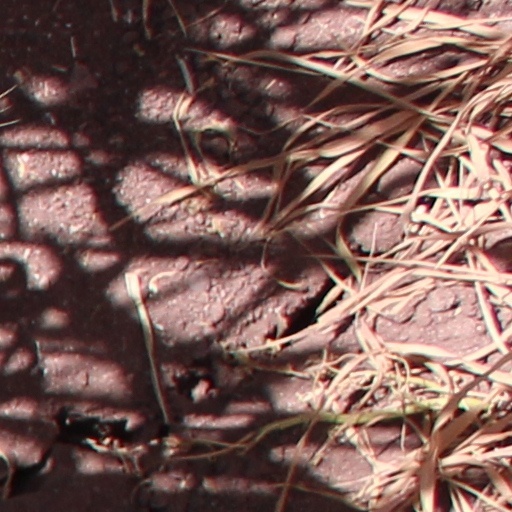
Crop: wheat